A4 (Croatia)

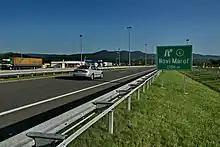
Ljubešćica rest area

As of October 2010, there are three rest areas along the A4 motorway. Legislation identifies four types of rest areas designated as types A through D: A-type rest areas comprise a full range of amenities, including a filling station, a restaurant and a hotel or motel; B-type rest areas have no lodging; C-type rest areas are very common and include a filling station and a café, but no restaurants or accommodations; D-type rest areas only offer parking spaces, possibly picnicking tables and benches, and restrooms. Even though rest areas found along the A4 motorway generally follow this ranking system, there are considerable variations, as some of them offer extra services. The filling stations regularly have small convenience stores, and some of them may offer LPG fuel.